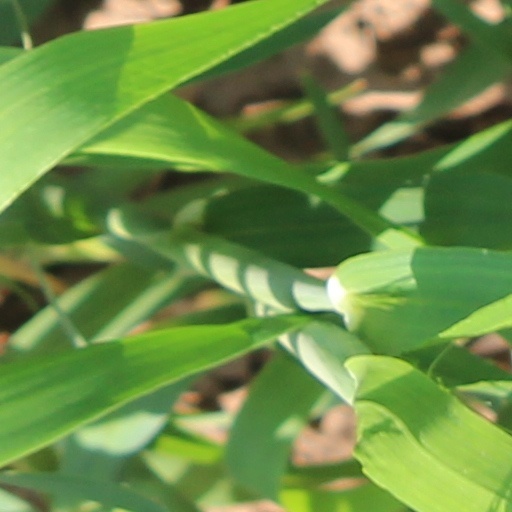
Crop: wheat